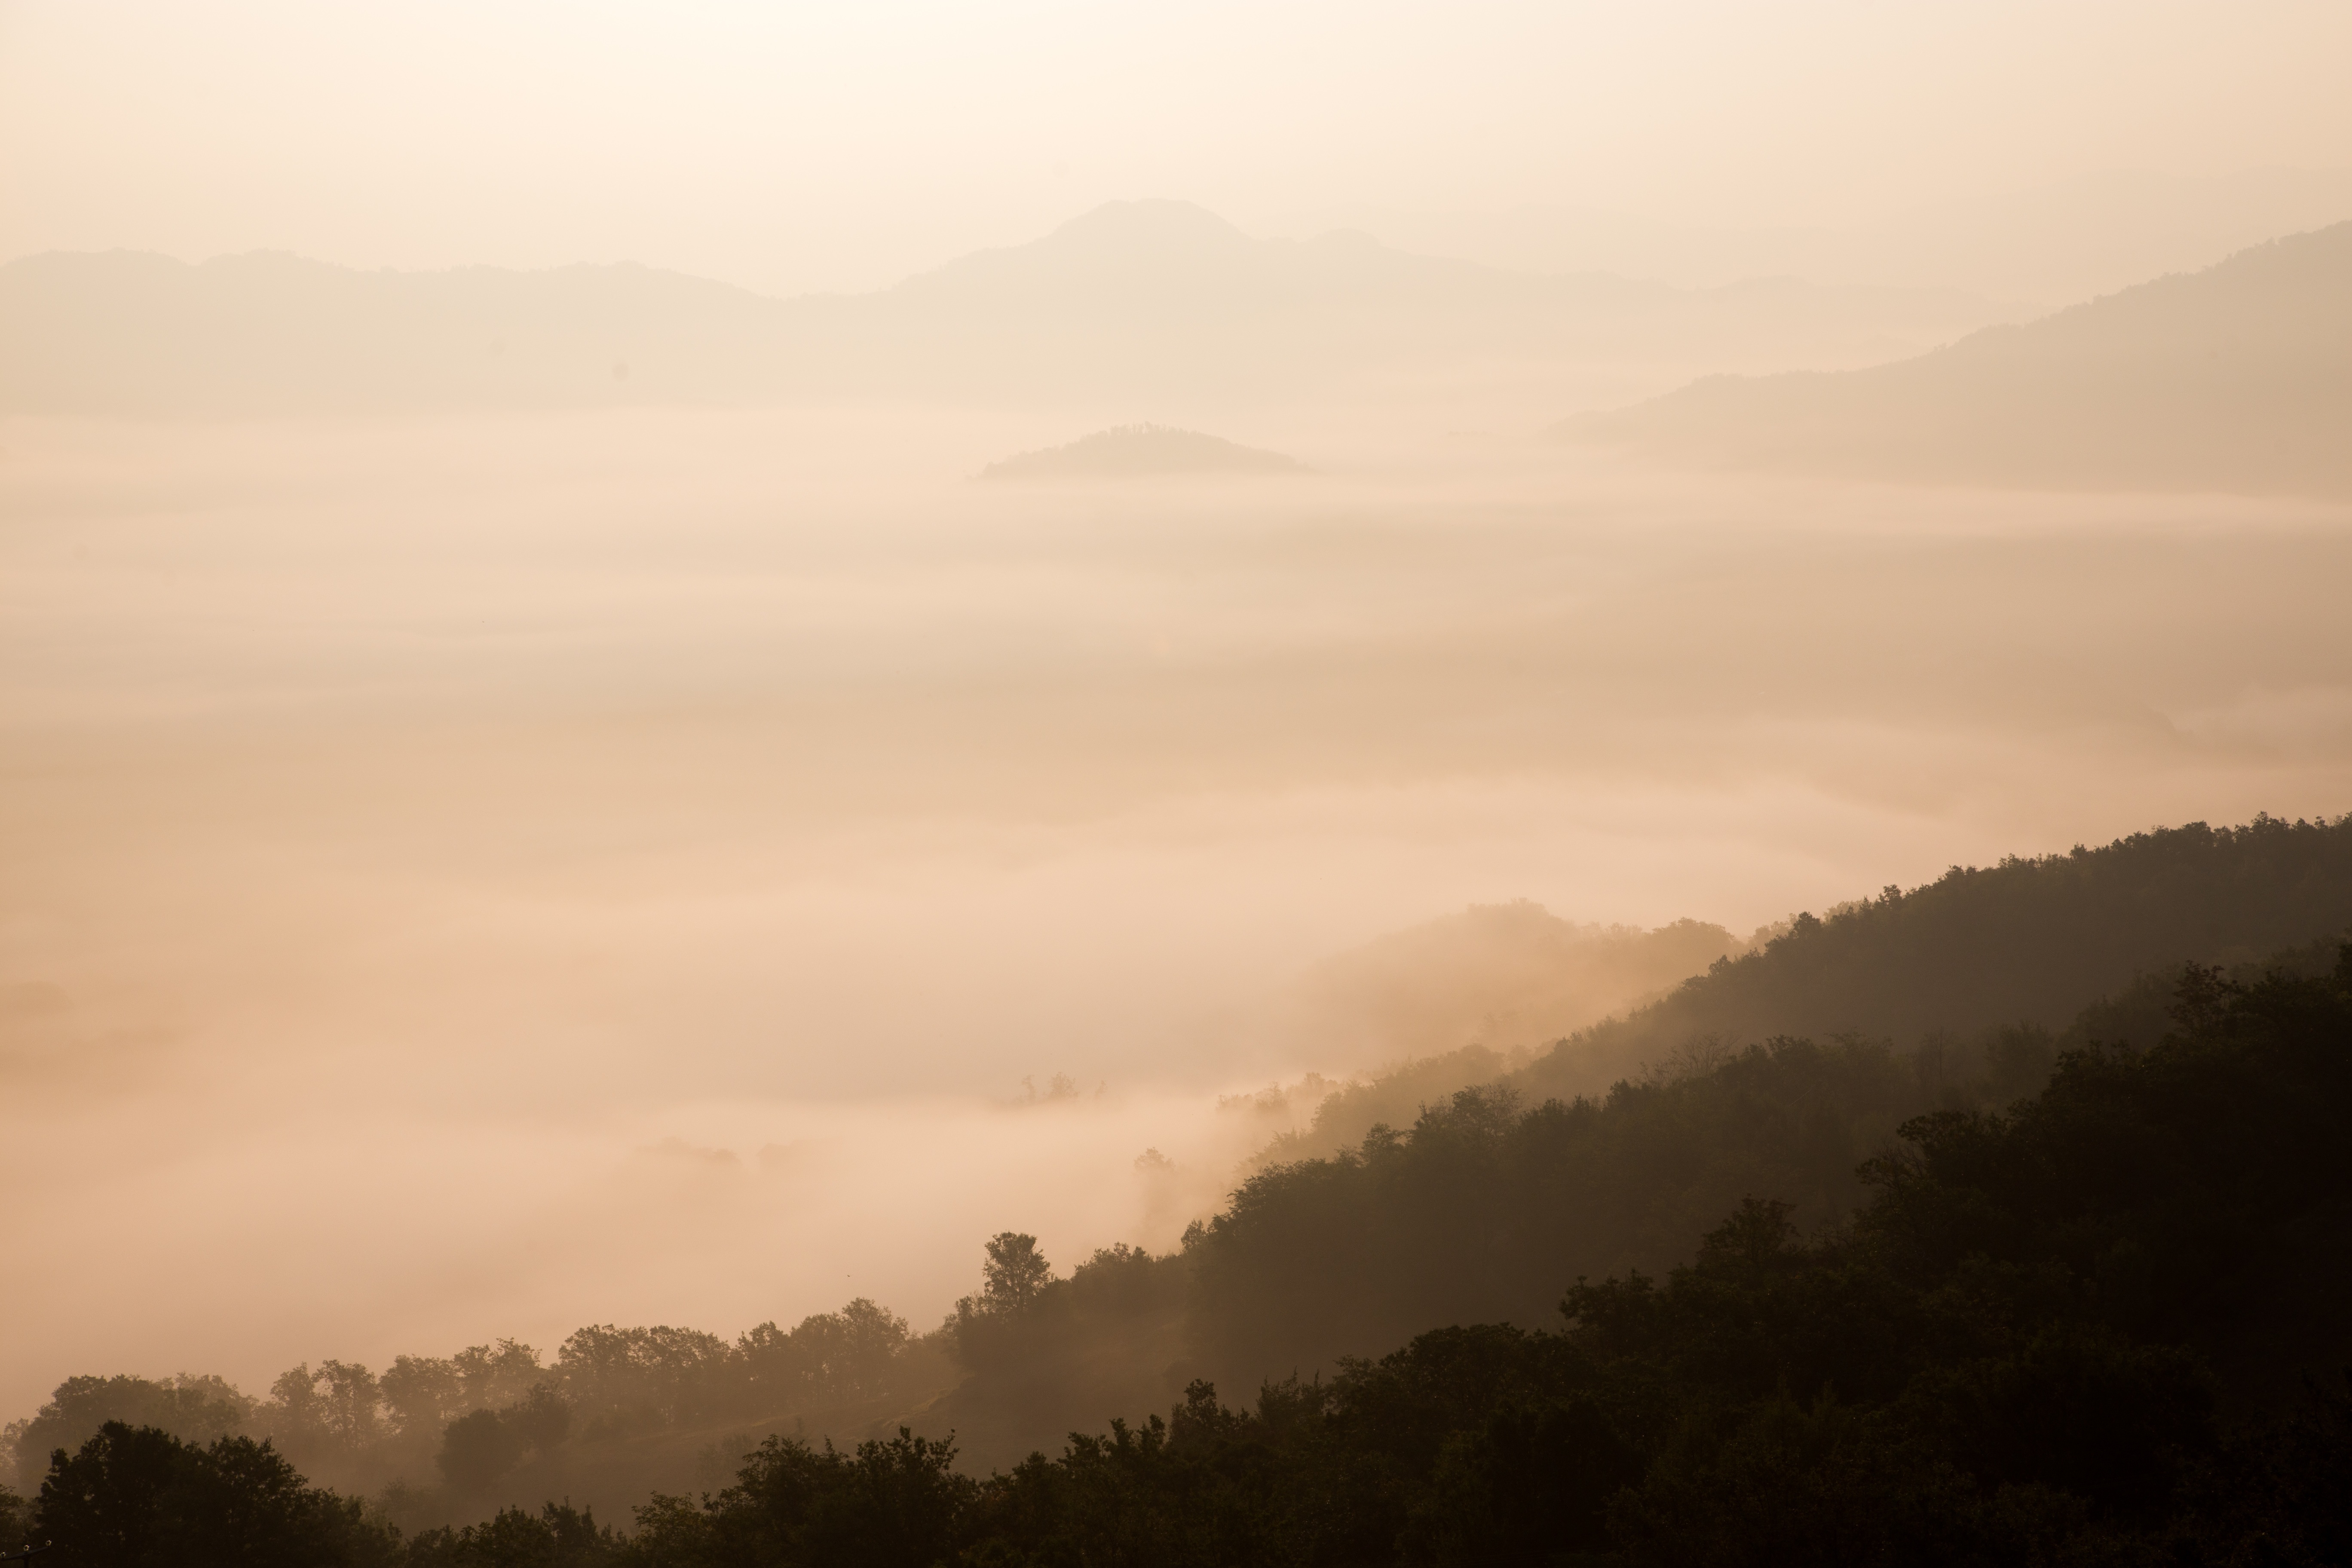
nature, forest, horizon, mountain, cloud, sky, fog, sunrise, sunset, mist, sunlight, morning, hill, dawn, atmosphere, dusk, evening, tranquil, weather, haze, calm, plain, trees, clouds, mountains, plateau, quiet, atmospheric phenomenon, mountainous landforms, fills